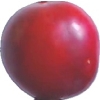
Label: cherry_wax_red